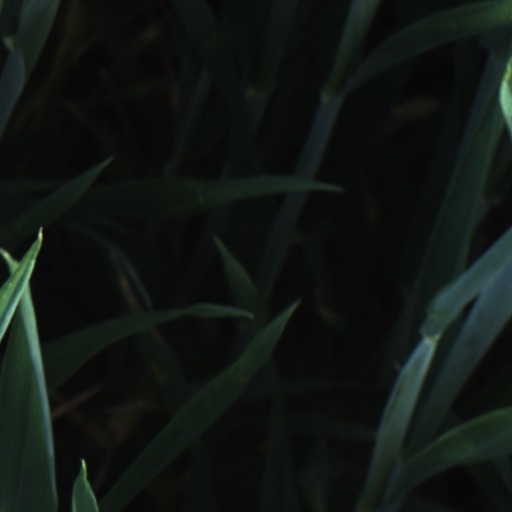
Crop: wheat